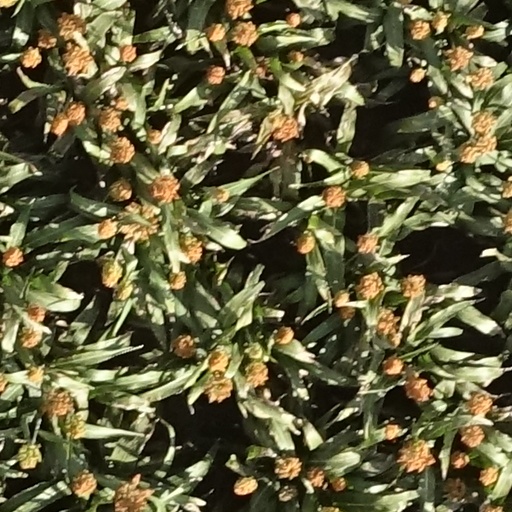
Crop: sorghum